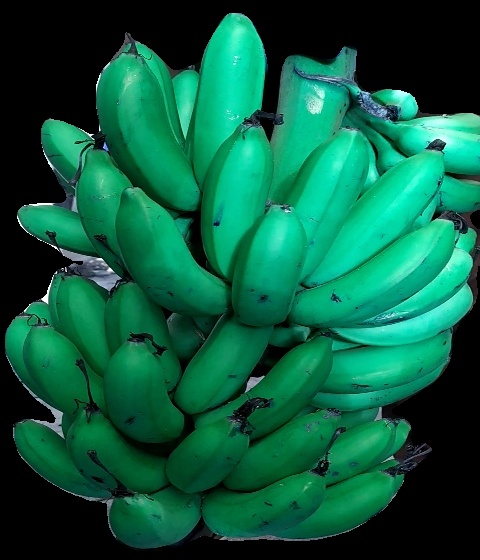
Variety: rasbale
Grade: grade1